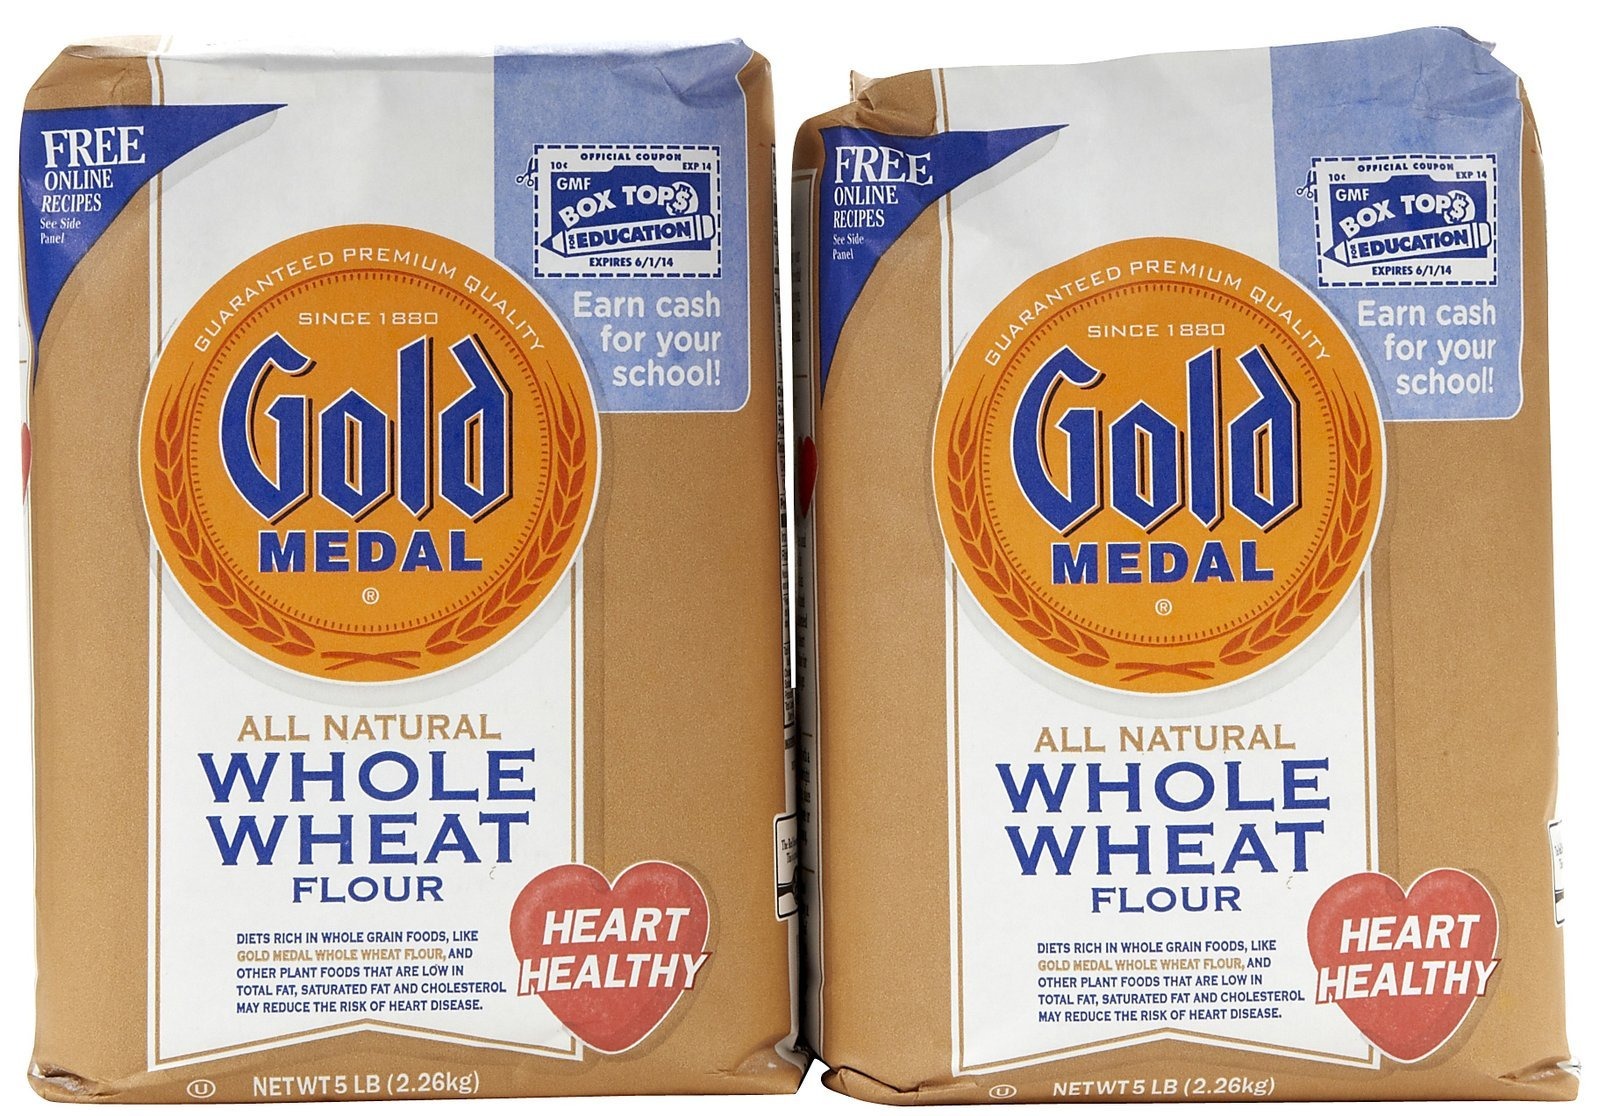
Item Name: Gold Medal Whole Wheat Flour - All Natural - 80 oz - 2 pk
Bullet Point 1: Gold Medal
Bullet Point 2: Whole Wheat Flour
Bullet Point 3: 80oz Bag
Bullet Point 4: Pack of 2
Product Description: <b>Healthy Whole Wheat Flour</b><br><p> You can enjoy great breads, pancakes and breakfast muffins by adding little color, nutrition and texture to Wheat Flour. These are the byproducts of milling and shifting wheat berries that are further grinded into a powder. Different types of wheat enable you to create different types of flour. This flour has goodness of nutrition and texture.</p><ul><li> Contains protein </li><li> Good for breads, muffins and pancakes </li><li> All natural</li><li> Highly healthy whole wheat flour</li></ul><p> To make tasty and hearty breads you can use hard wheat and soft wheat are great for making good cakes. Gold Medal Wheat Flour is highly healthy and can be consumed by your whole family. </p><b>Just For You: </b> Entire family<br><br><b>Essential Elements: </b>Gold Medal Wheat Flour offers a blend of taste and nutrition. Hard wheat contains high protein and soft wheat is lower in gluten-forming protein. <br><br>
Value: 160.0
Unit: Ounce

Price: 7.86